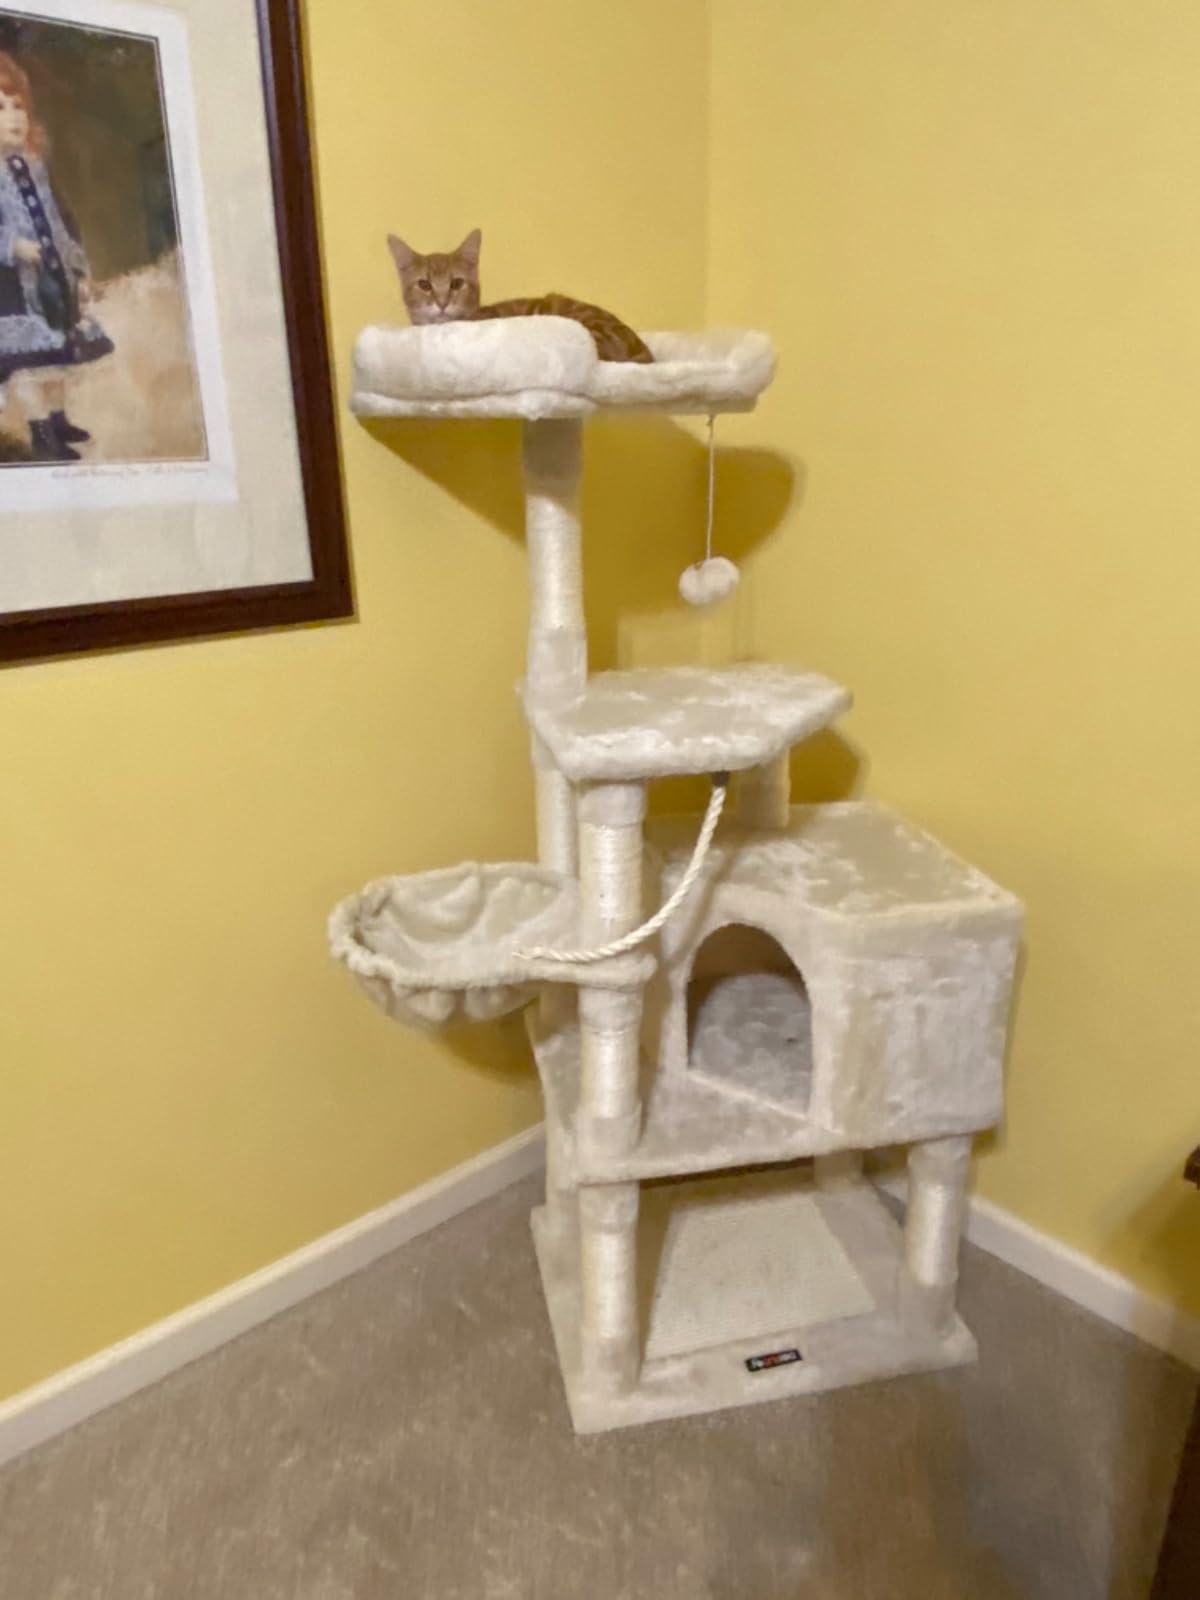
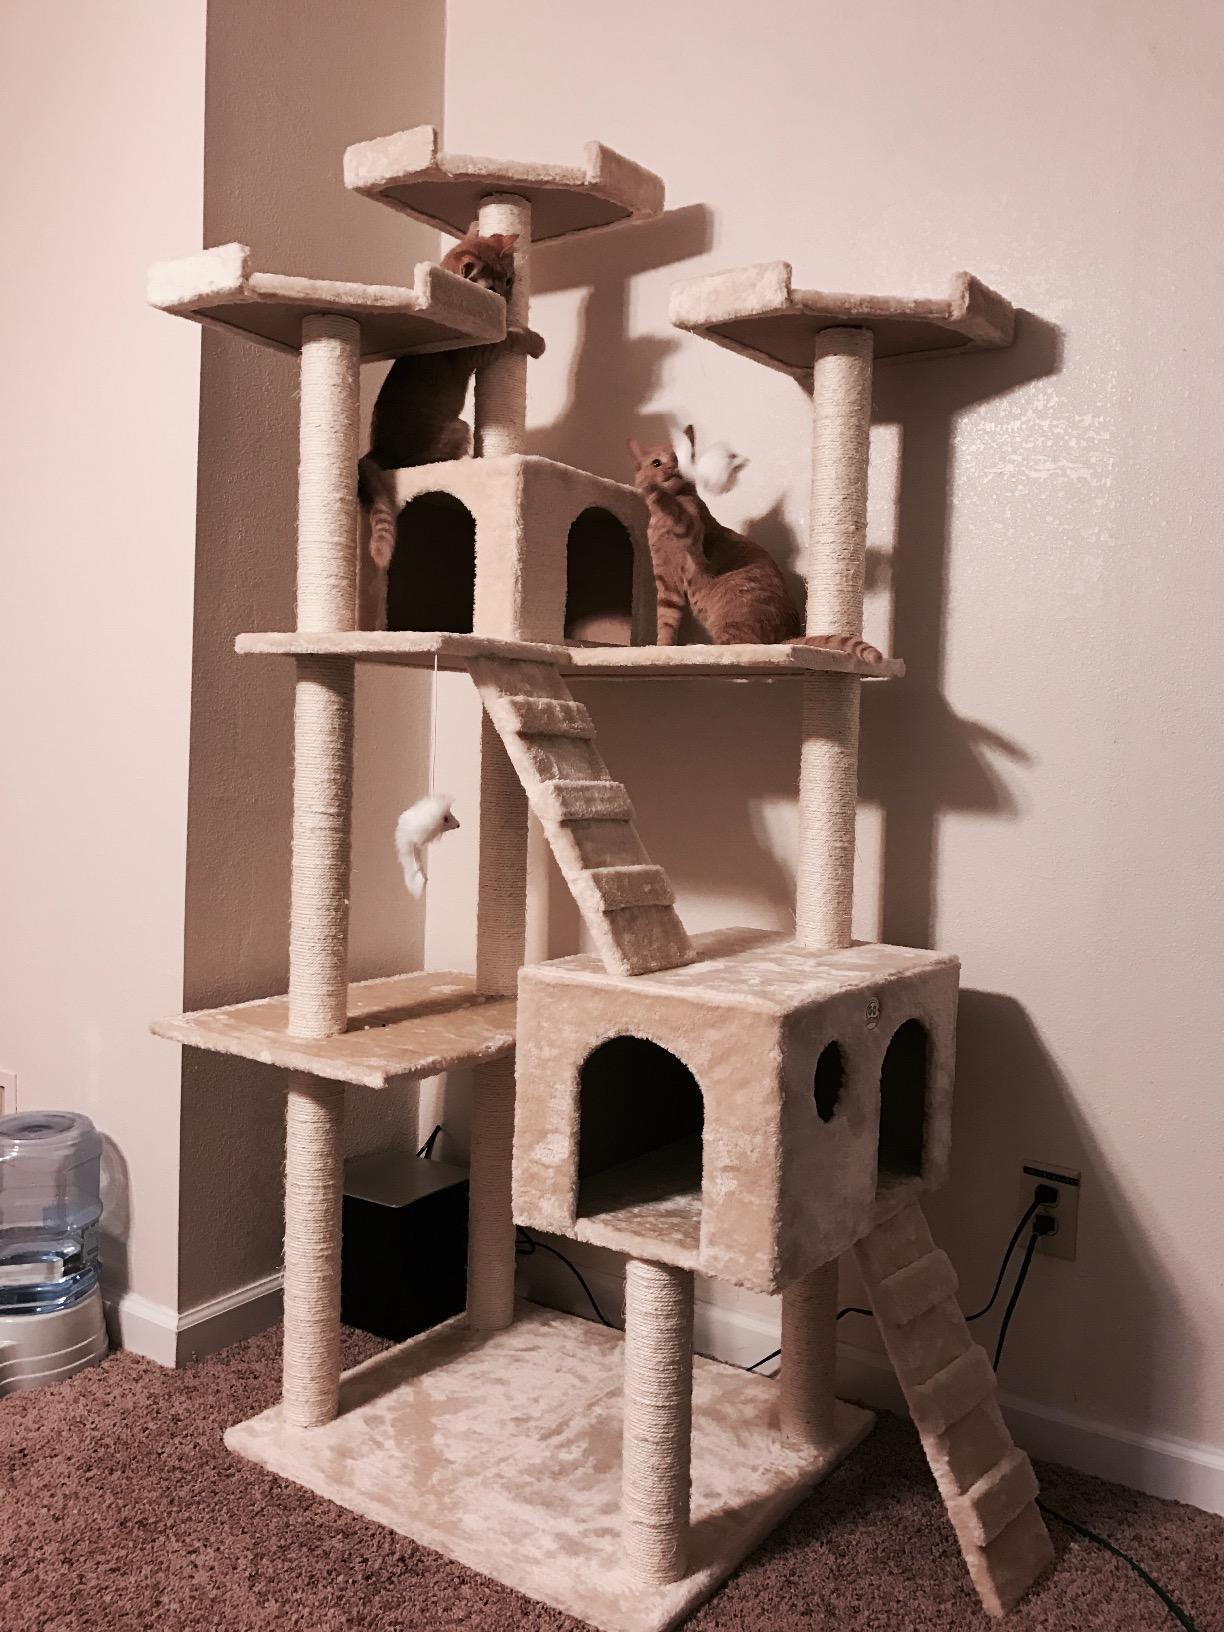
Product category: items_cat tree
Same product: no